Kami-Nagatoro Station

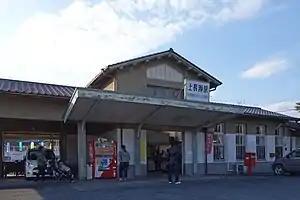
Kami-Nagatoro Station in November 2013

is a passenger railway station located in the town of Minano, Saitama, Japan, operated by the private railway operator Chichibu Railway.